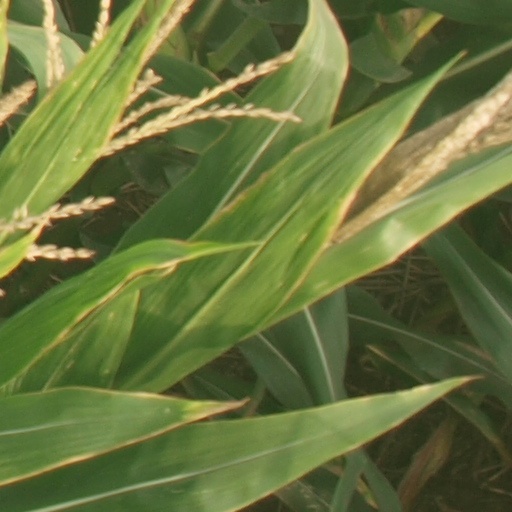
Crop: maize; corn